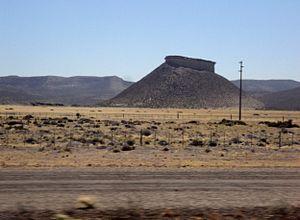
La province de Santa Cruz est une province de l'Argentine, qui se trouve en Patagonie, dans le sud du pays. Sa capitale est la ville de Río Gallegos.